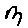
Label: 3